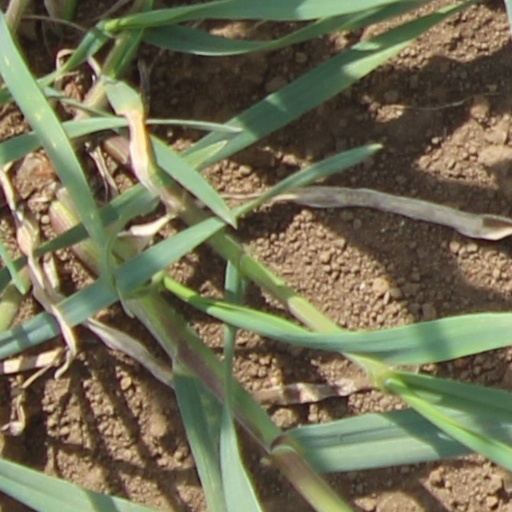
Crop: wheat